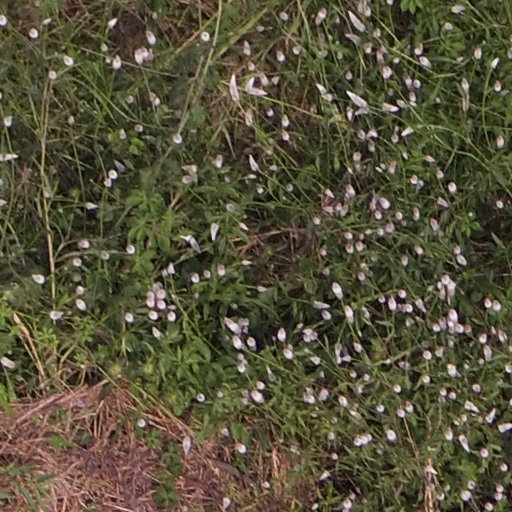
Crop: maize; corn